Tom Cairney

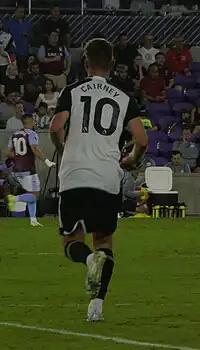
Cairney playing for Fulham in 2023.

Cairney signed for Fulham on 26 June 2015 for an undisclosed fee, signing a four-year contract. The move for Cairney reportedly cost £3 million. Cairney was given the number 10 shirt for the new season, succeeding Bryan Ruiz, who departed the club in the summer transfer window.